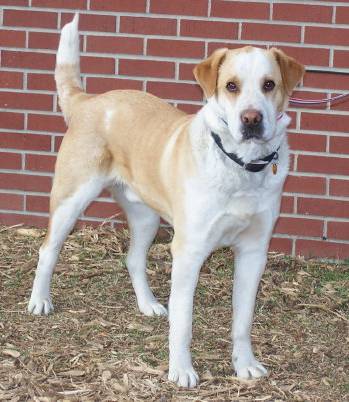
Label: dog